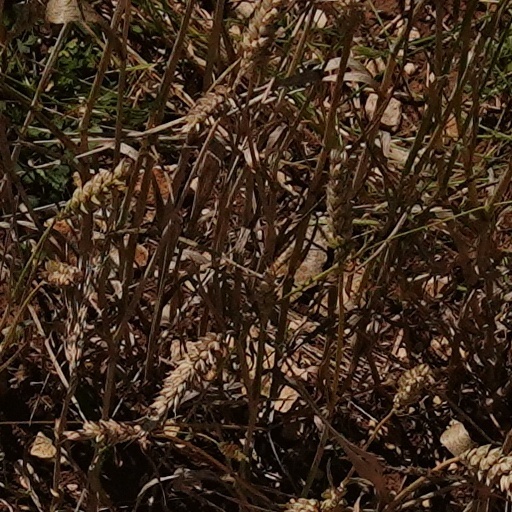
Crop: wheat